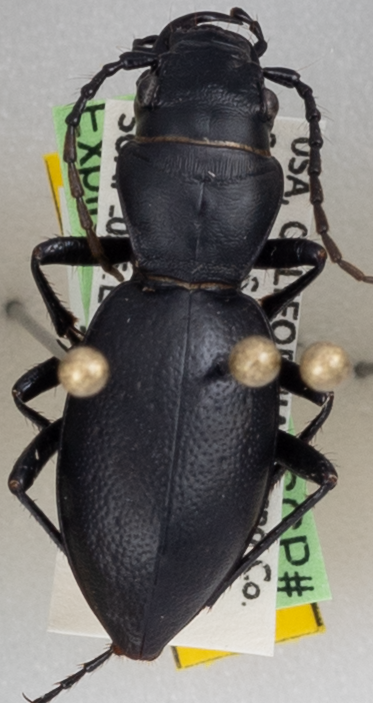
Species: Omus californicus
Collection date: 2023-07-12
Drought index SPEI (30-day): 0.27
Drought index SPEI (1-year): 1.28
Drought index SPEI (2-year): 0.54